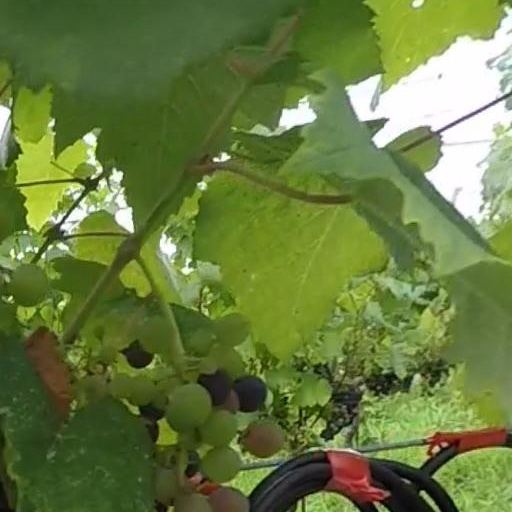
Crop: grape